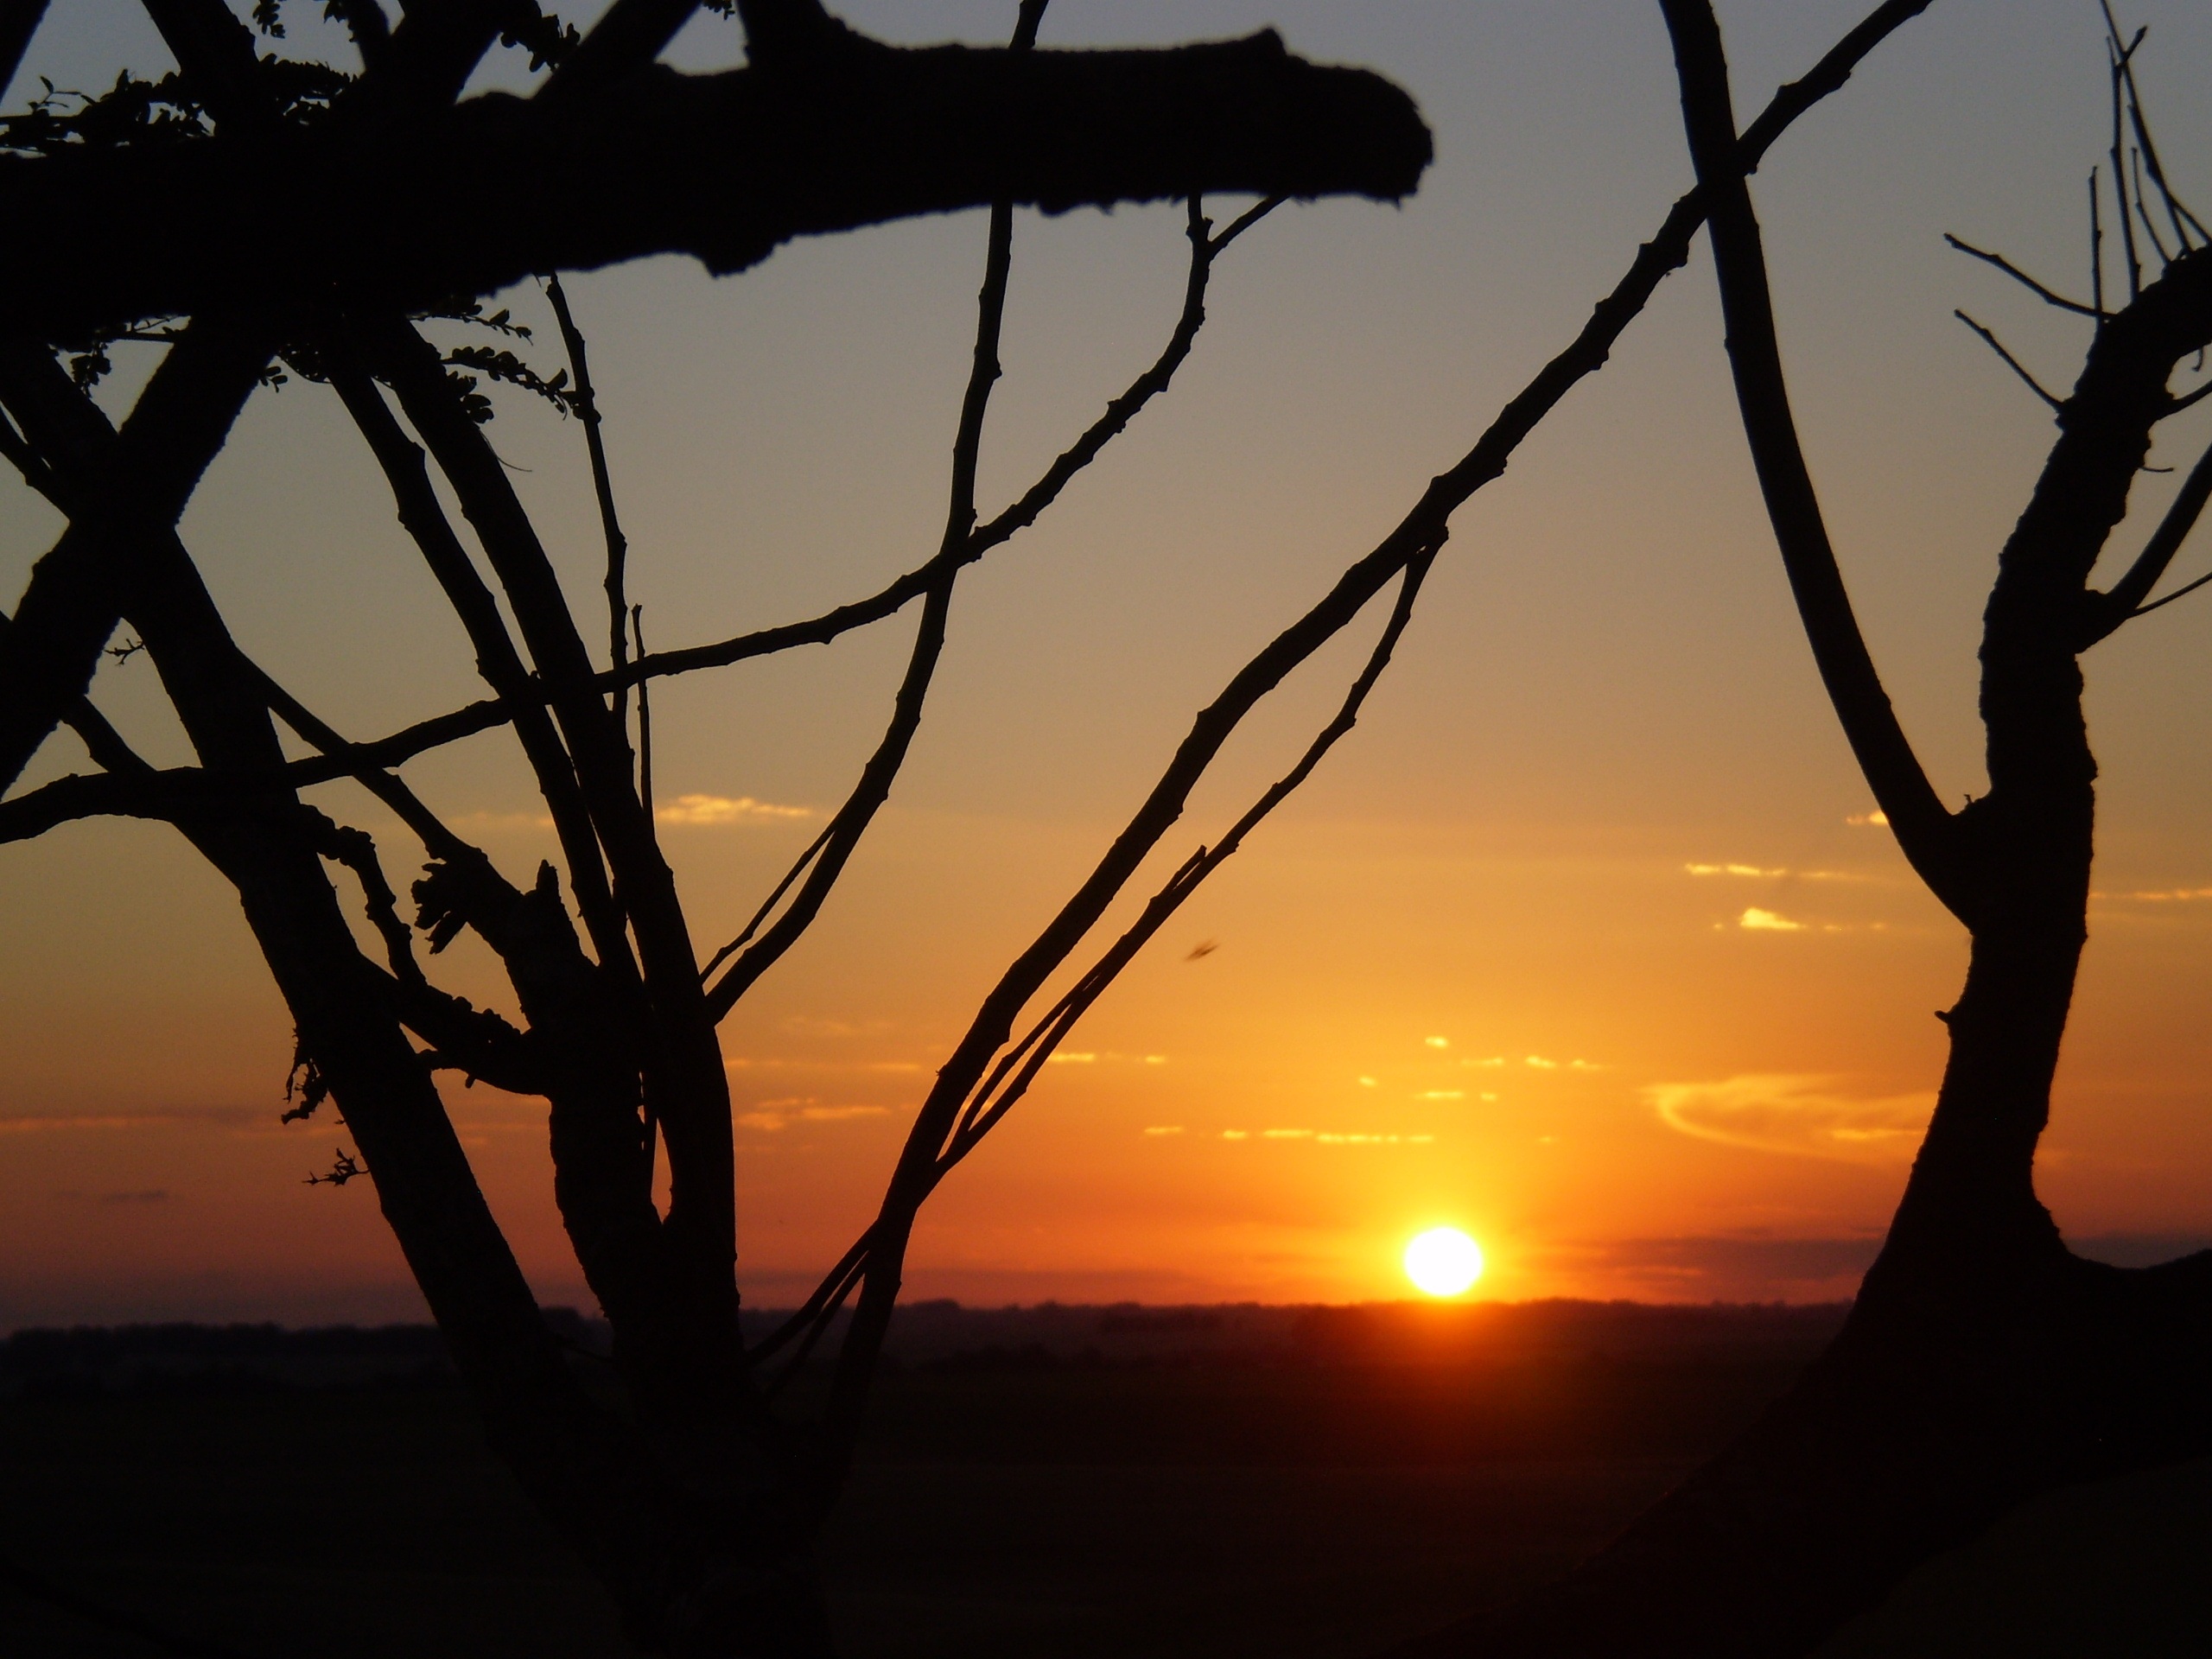
landscape, tree, horizon, branch, silhouette, sky, sun, sunrise, sunset, farm, sunlight, morning, dawn, dusk, evening, eventide, atmospheric phenomenon